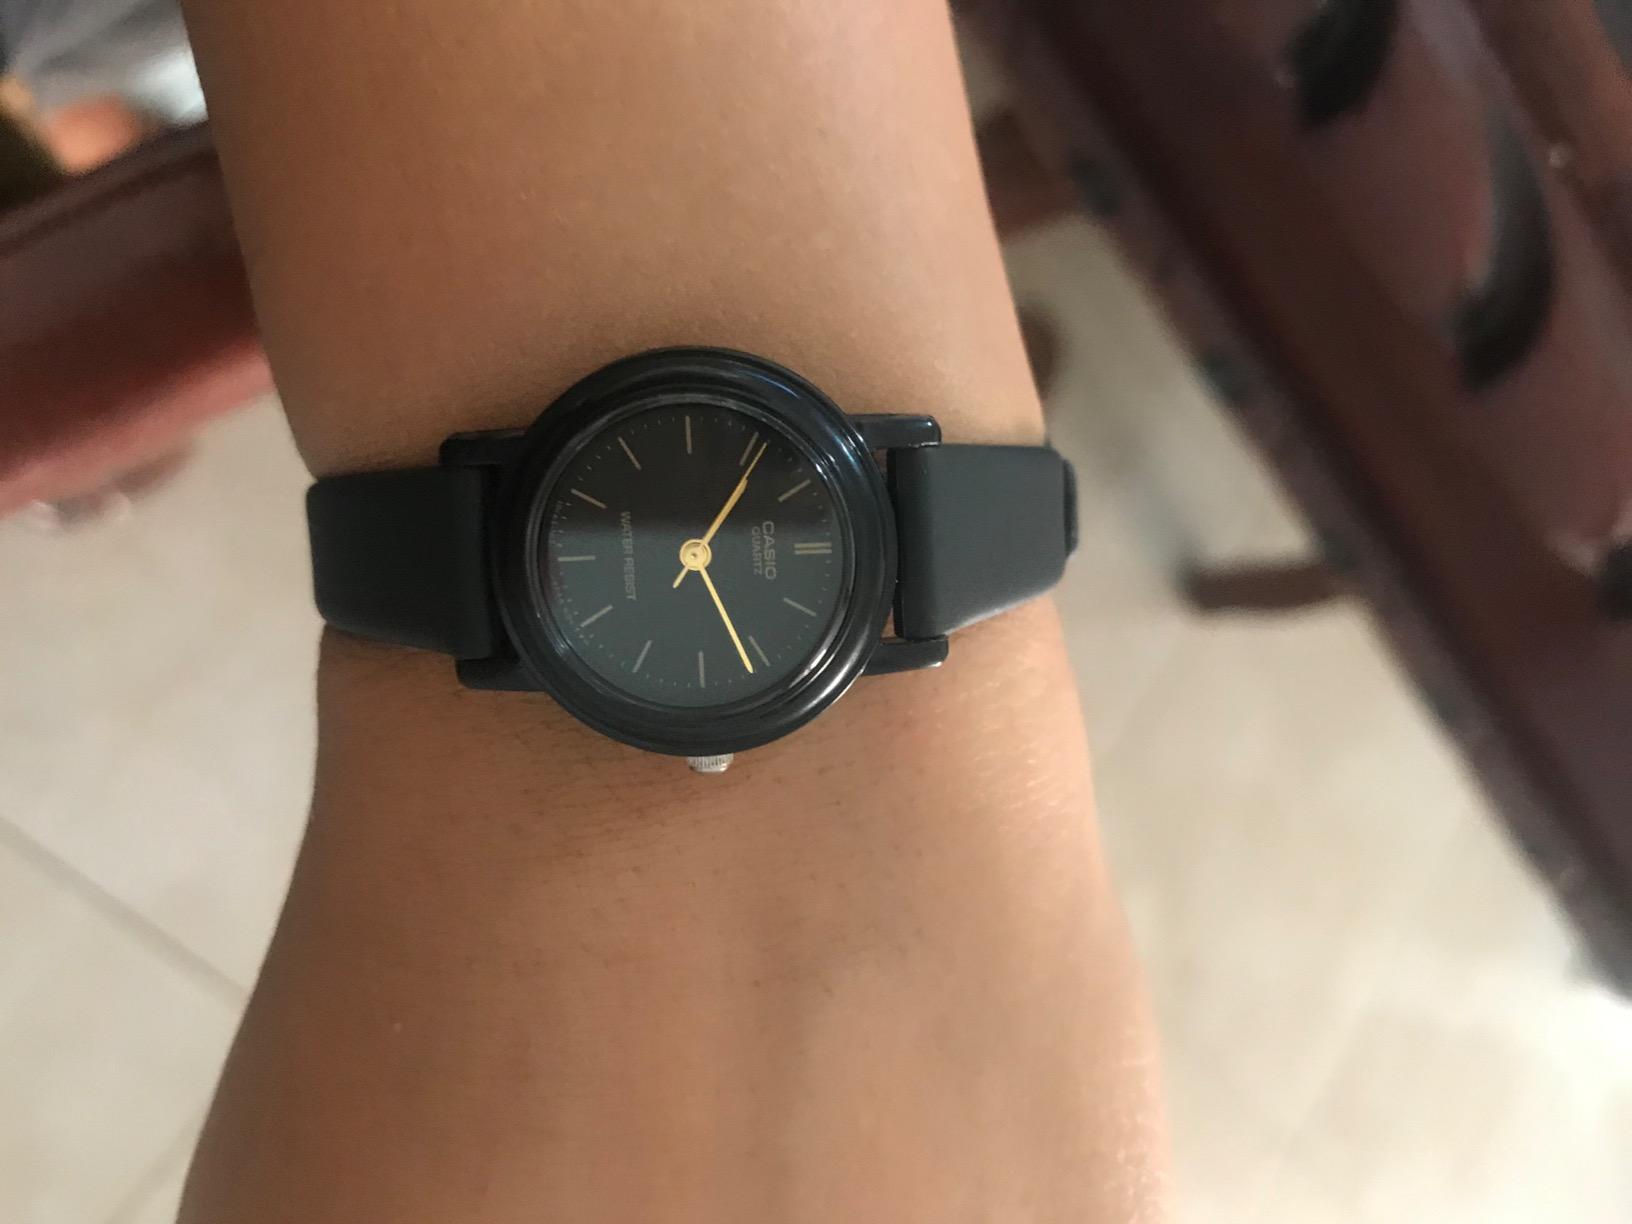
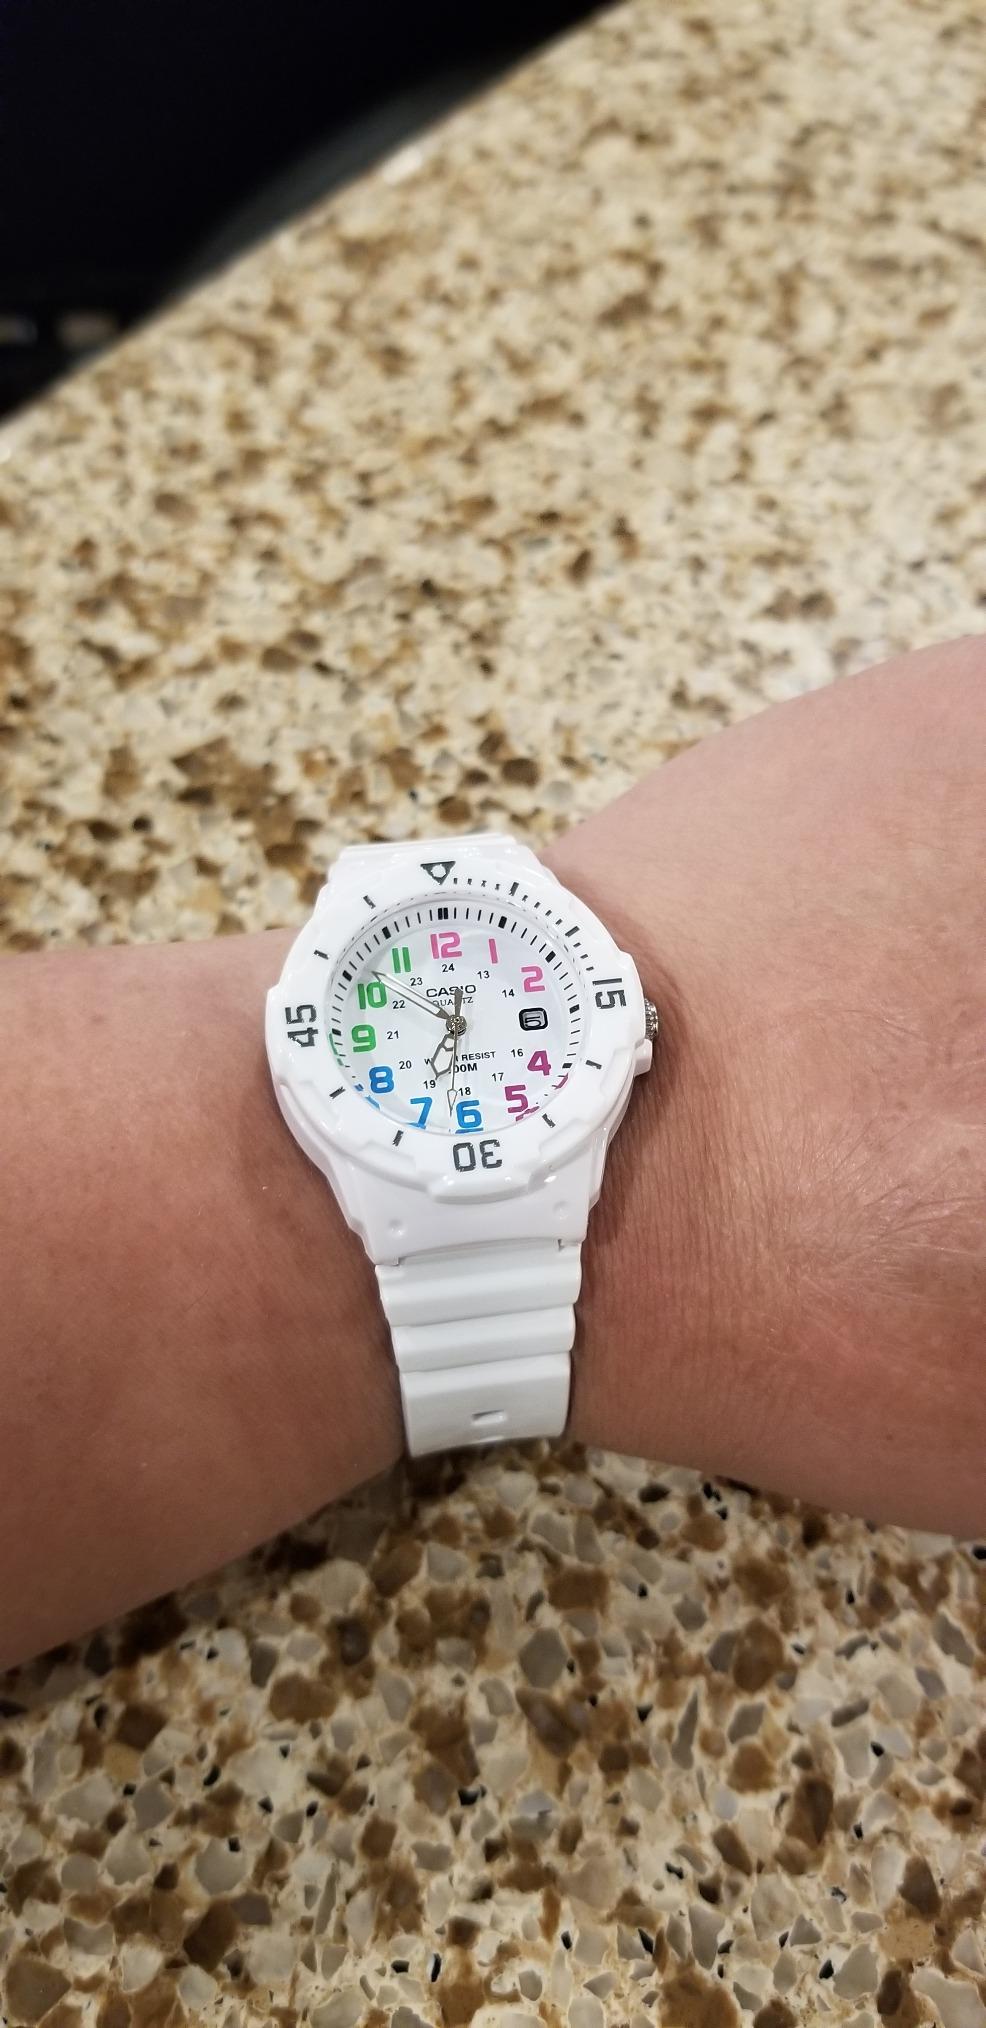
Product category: accessories_watch
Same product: no